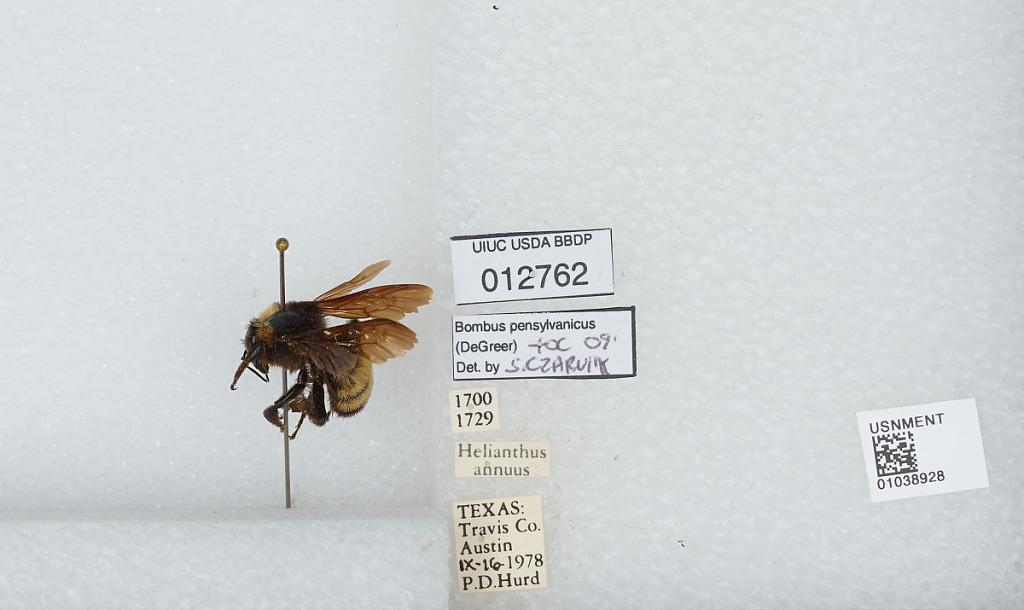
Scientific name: Bombus (Fervidobombus) pensylvanicus pensylvanicus (De Geer)
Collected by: P. Hurd
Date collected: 1978-9-16
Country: United States
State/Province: Texas
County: Travis
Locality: Austin
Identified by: Czarnik, S.